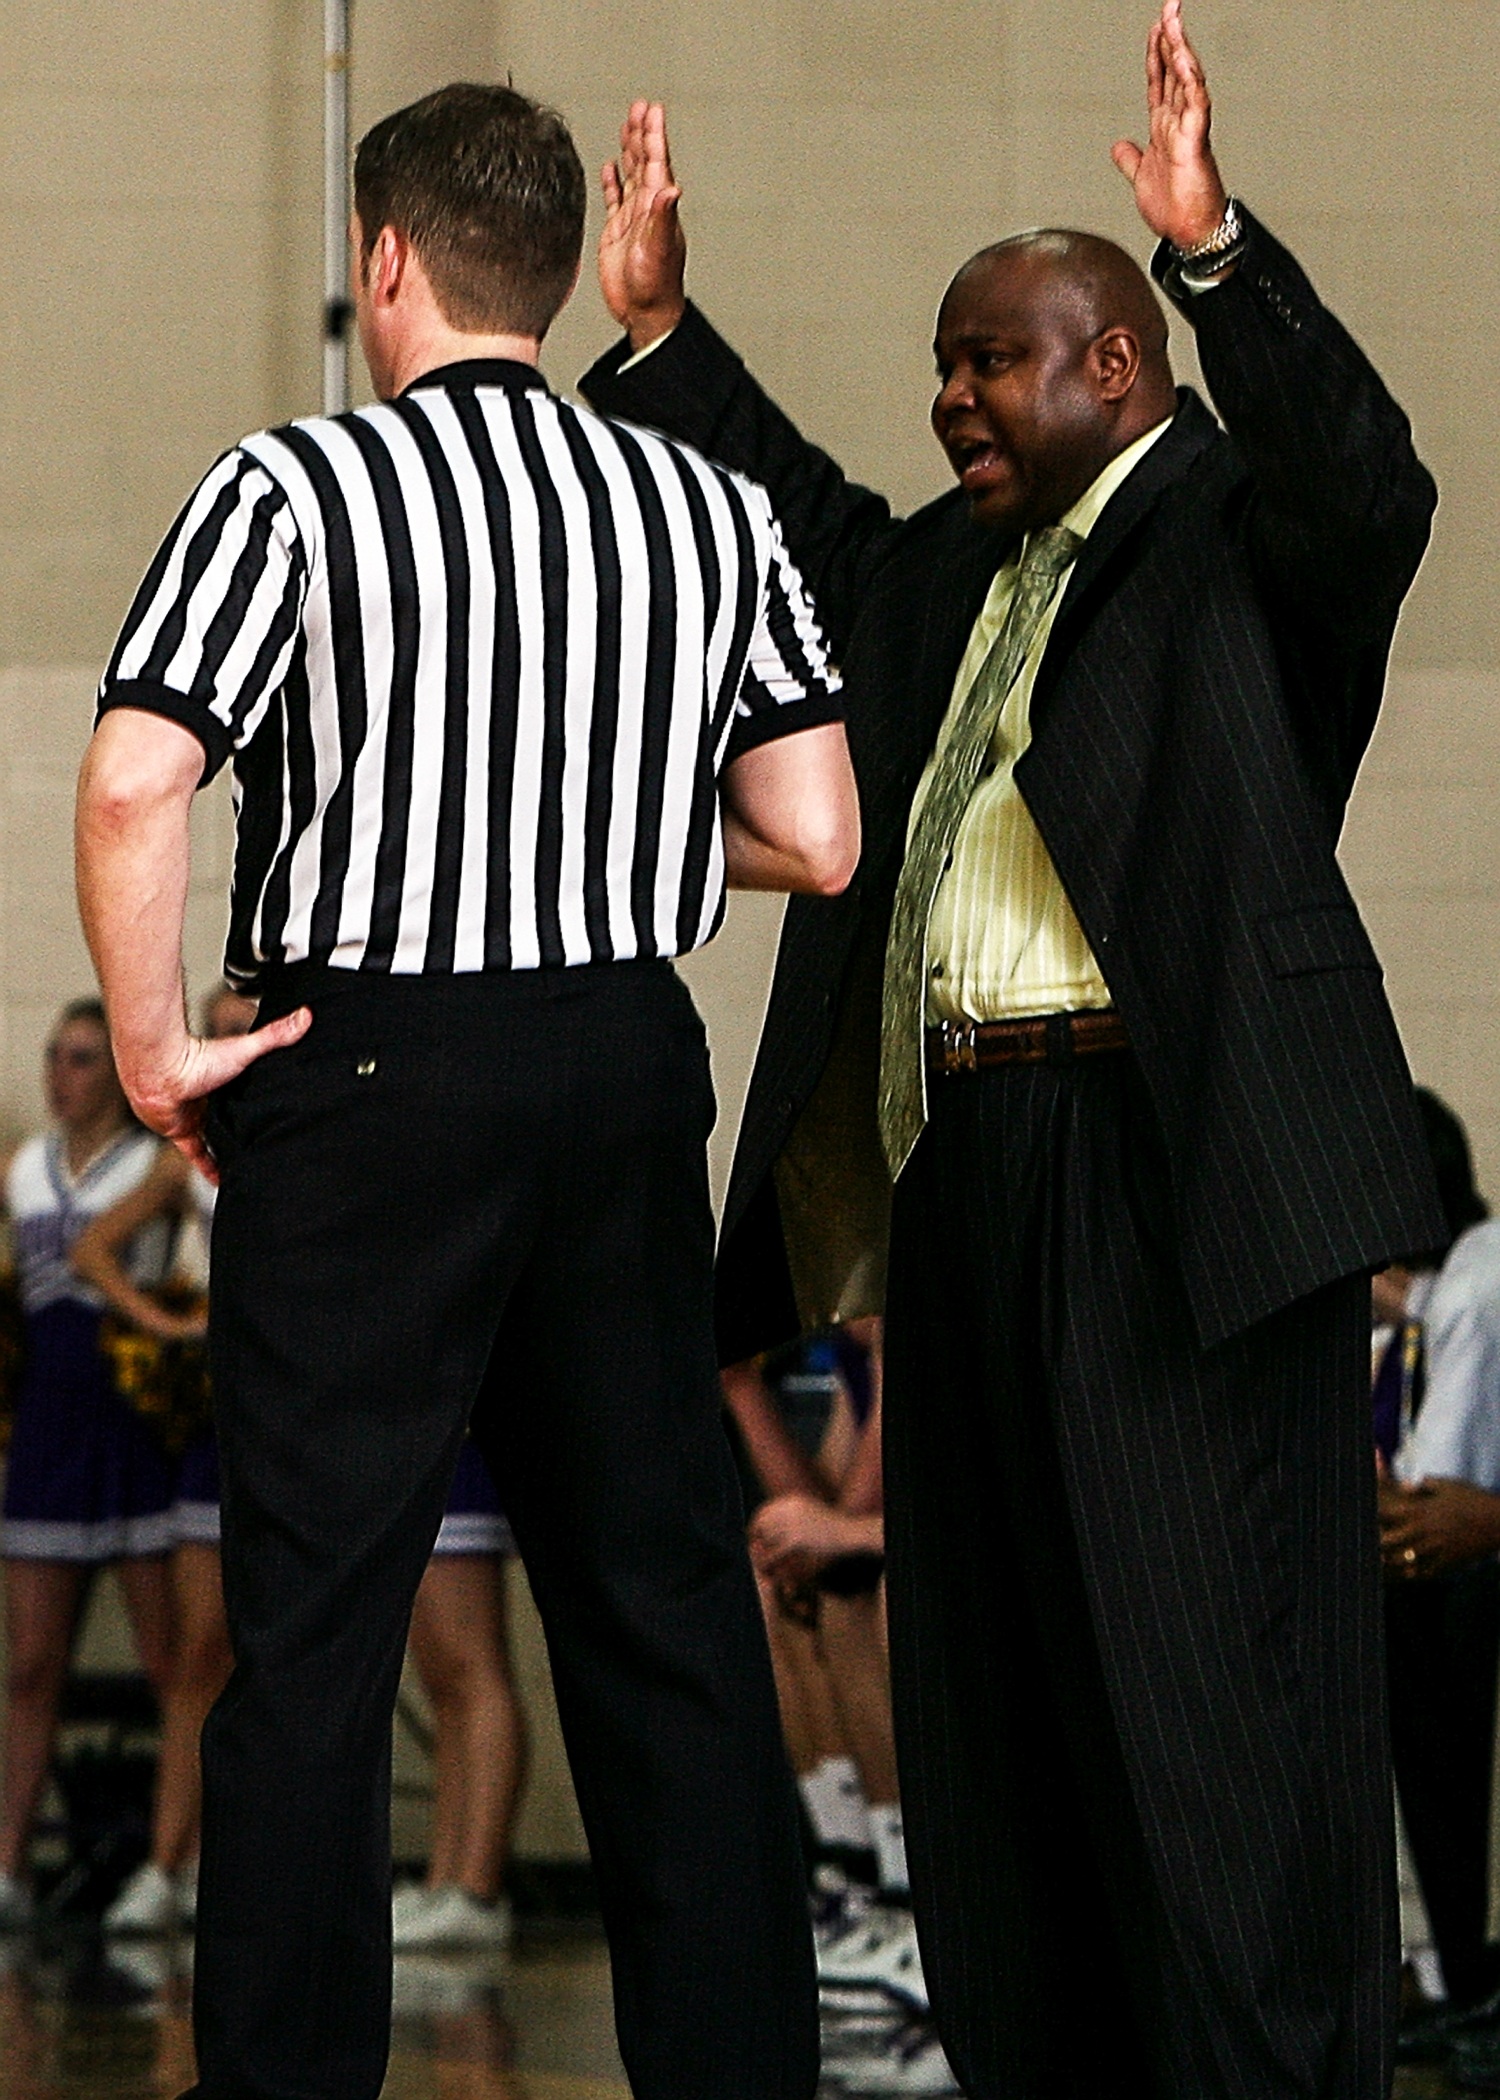
person, sport, game, male, basketball, action, striped, activity, men, sports, stripes, protest, coach, referee, discussion, disagreement, argument